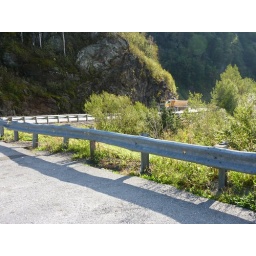
Big truck coming up the mountain side on Route 17 in Vermont